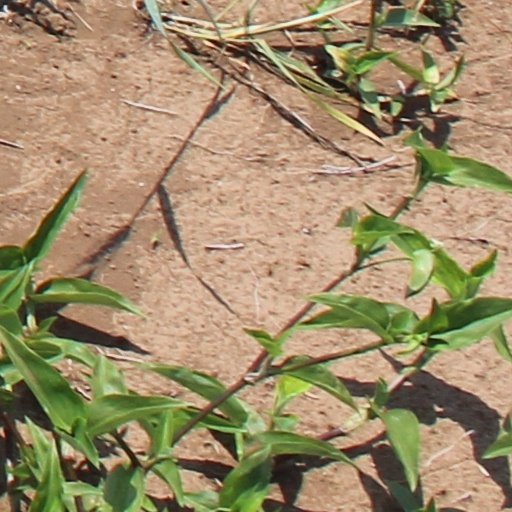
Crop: wheat